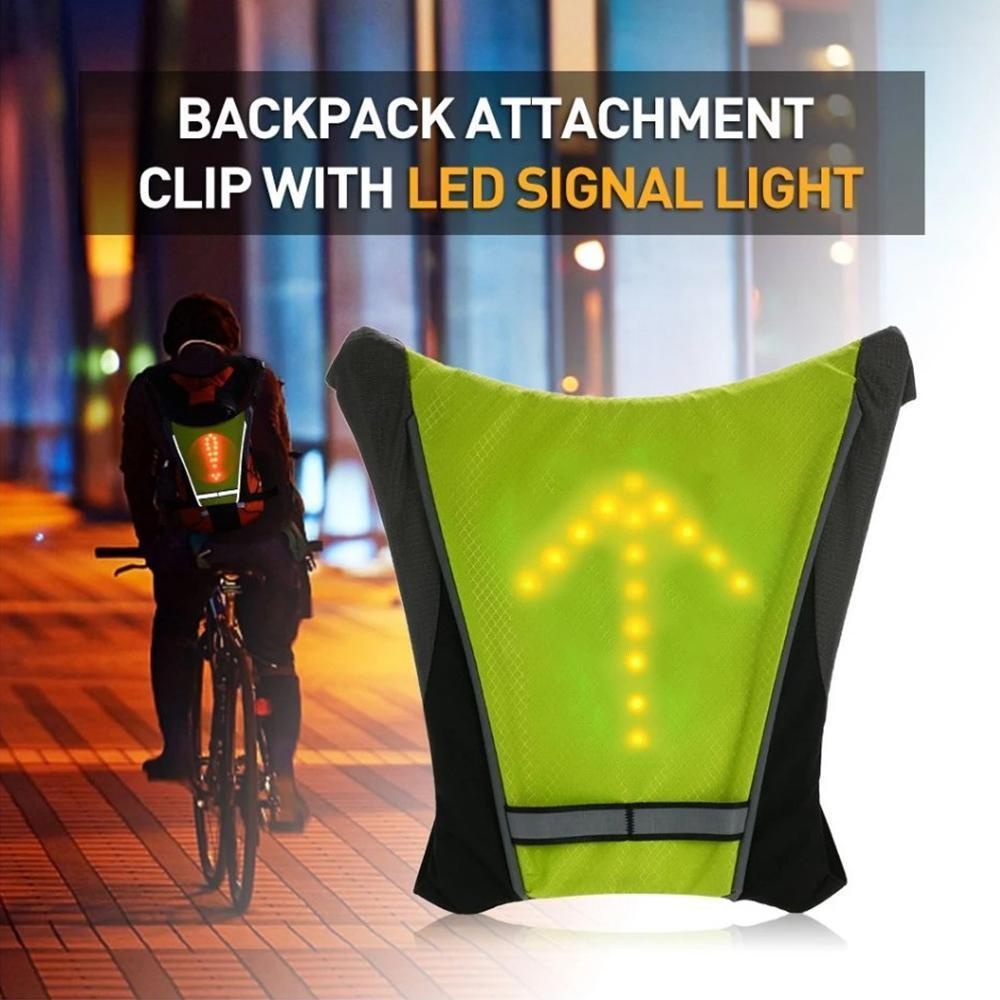
Frendorf | Fahrradindikator-Signalweste
Die RADFAHR-INDIKATOR-SIGNALWESTE IST EIN NEUES PRODUKT DERZEIT NICHT IM HANDEL ERHÄLTLICH UND NICHT VERFÜGBARE . VERMEIDEN SIE UNNÖTIGE UND GEFÄHRLICHE RISIKEN FÜR IHR LEBEN! DIE SICHERHEITSWESTE IST DER Einfachste UND SICHERSTE WEG, UM DIE SICHTBARKEIT FÜR FAHRER ZU VERBESSERN. Geeignet für alle Radfahrer Für Kinder, die Fahrrad fahren Für Kinder auf dem Roller Für Jogger, die nachts laufen Für Kinder, die neben einer Straße gehen (die Weste passt ideal über einen Schulranzen) Diese Weste lässt sich hervorragend über einem Rucksack tragen. Eigenschaften: EINFACH FÜR AUTOFARER ZU ERKENNEN FÜR ERWACHSENE UND KINDER Die beiden verstellbaren Riemen machen sie für Kinder und Erwachsene geeignet, was bedeutet, dass eine Weste von mehreren Familienmitgliedern genutzt werden kann. FÜR VERSCHIEDENE KLEIDUNGEN Über einer Jacke oder einem dicken Mantel Über einem Rucksack oder Schulranzen SICHTBARKEIT = SICHERHEIT FERNBEDIENUNG Die Fernbedienung ist äußerst benutzerfreundlich und somit auch für kleine Kinder leicht zu bedienen: rechter Knopf zum Abbiegen nach rechts, linker Knopf zum Abbiegen nach links usw. Das Licht der Fernbedienung und das Blinken der Weste sind synchronisiert, sodass der Nutzer immer informiert ist, was hinter ihm geschieht. IN WENIGEN MINUTEN BEREIT ZUM EINSATZ Die Fernbedienung lässt sich dank der kleinen Kunststoffhalterungen ganz einfach am Lenker anbringen. Lieferumfang: 1 x RADFAHR-INDIKATOR-SIGNALWESTE 1 x Fernbedienung
Brand: Frendorf
Category: Sporting Goods > Fitness & General Exercise Equipment > Sport Safety Lights & Reflectors > Sport Safety Lights